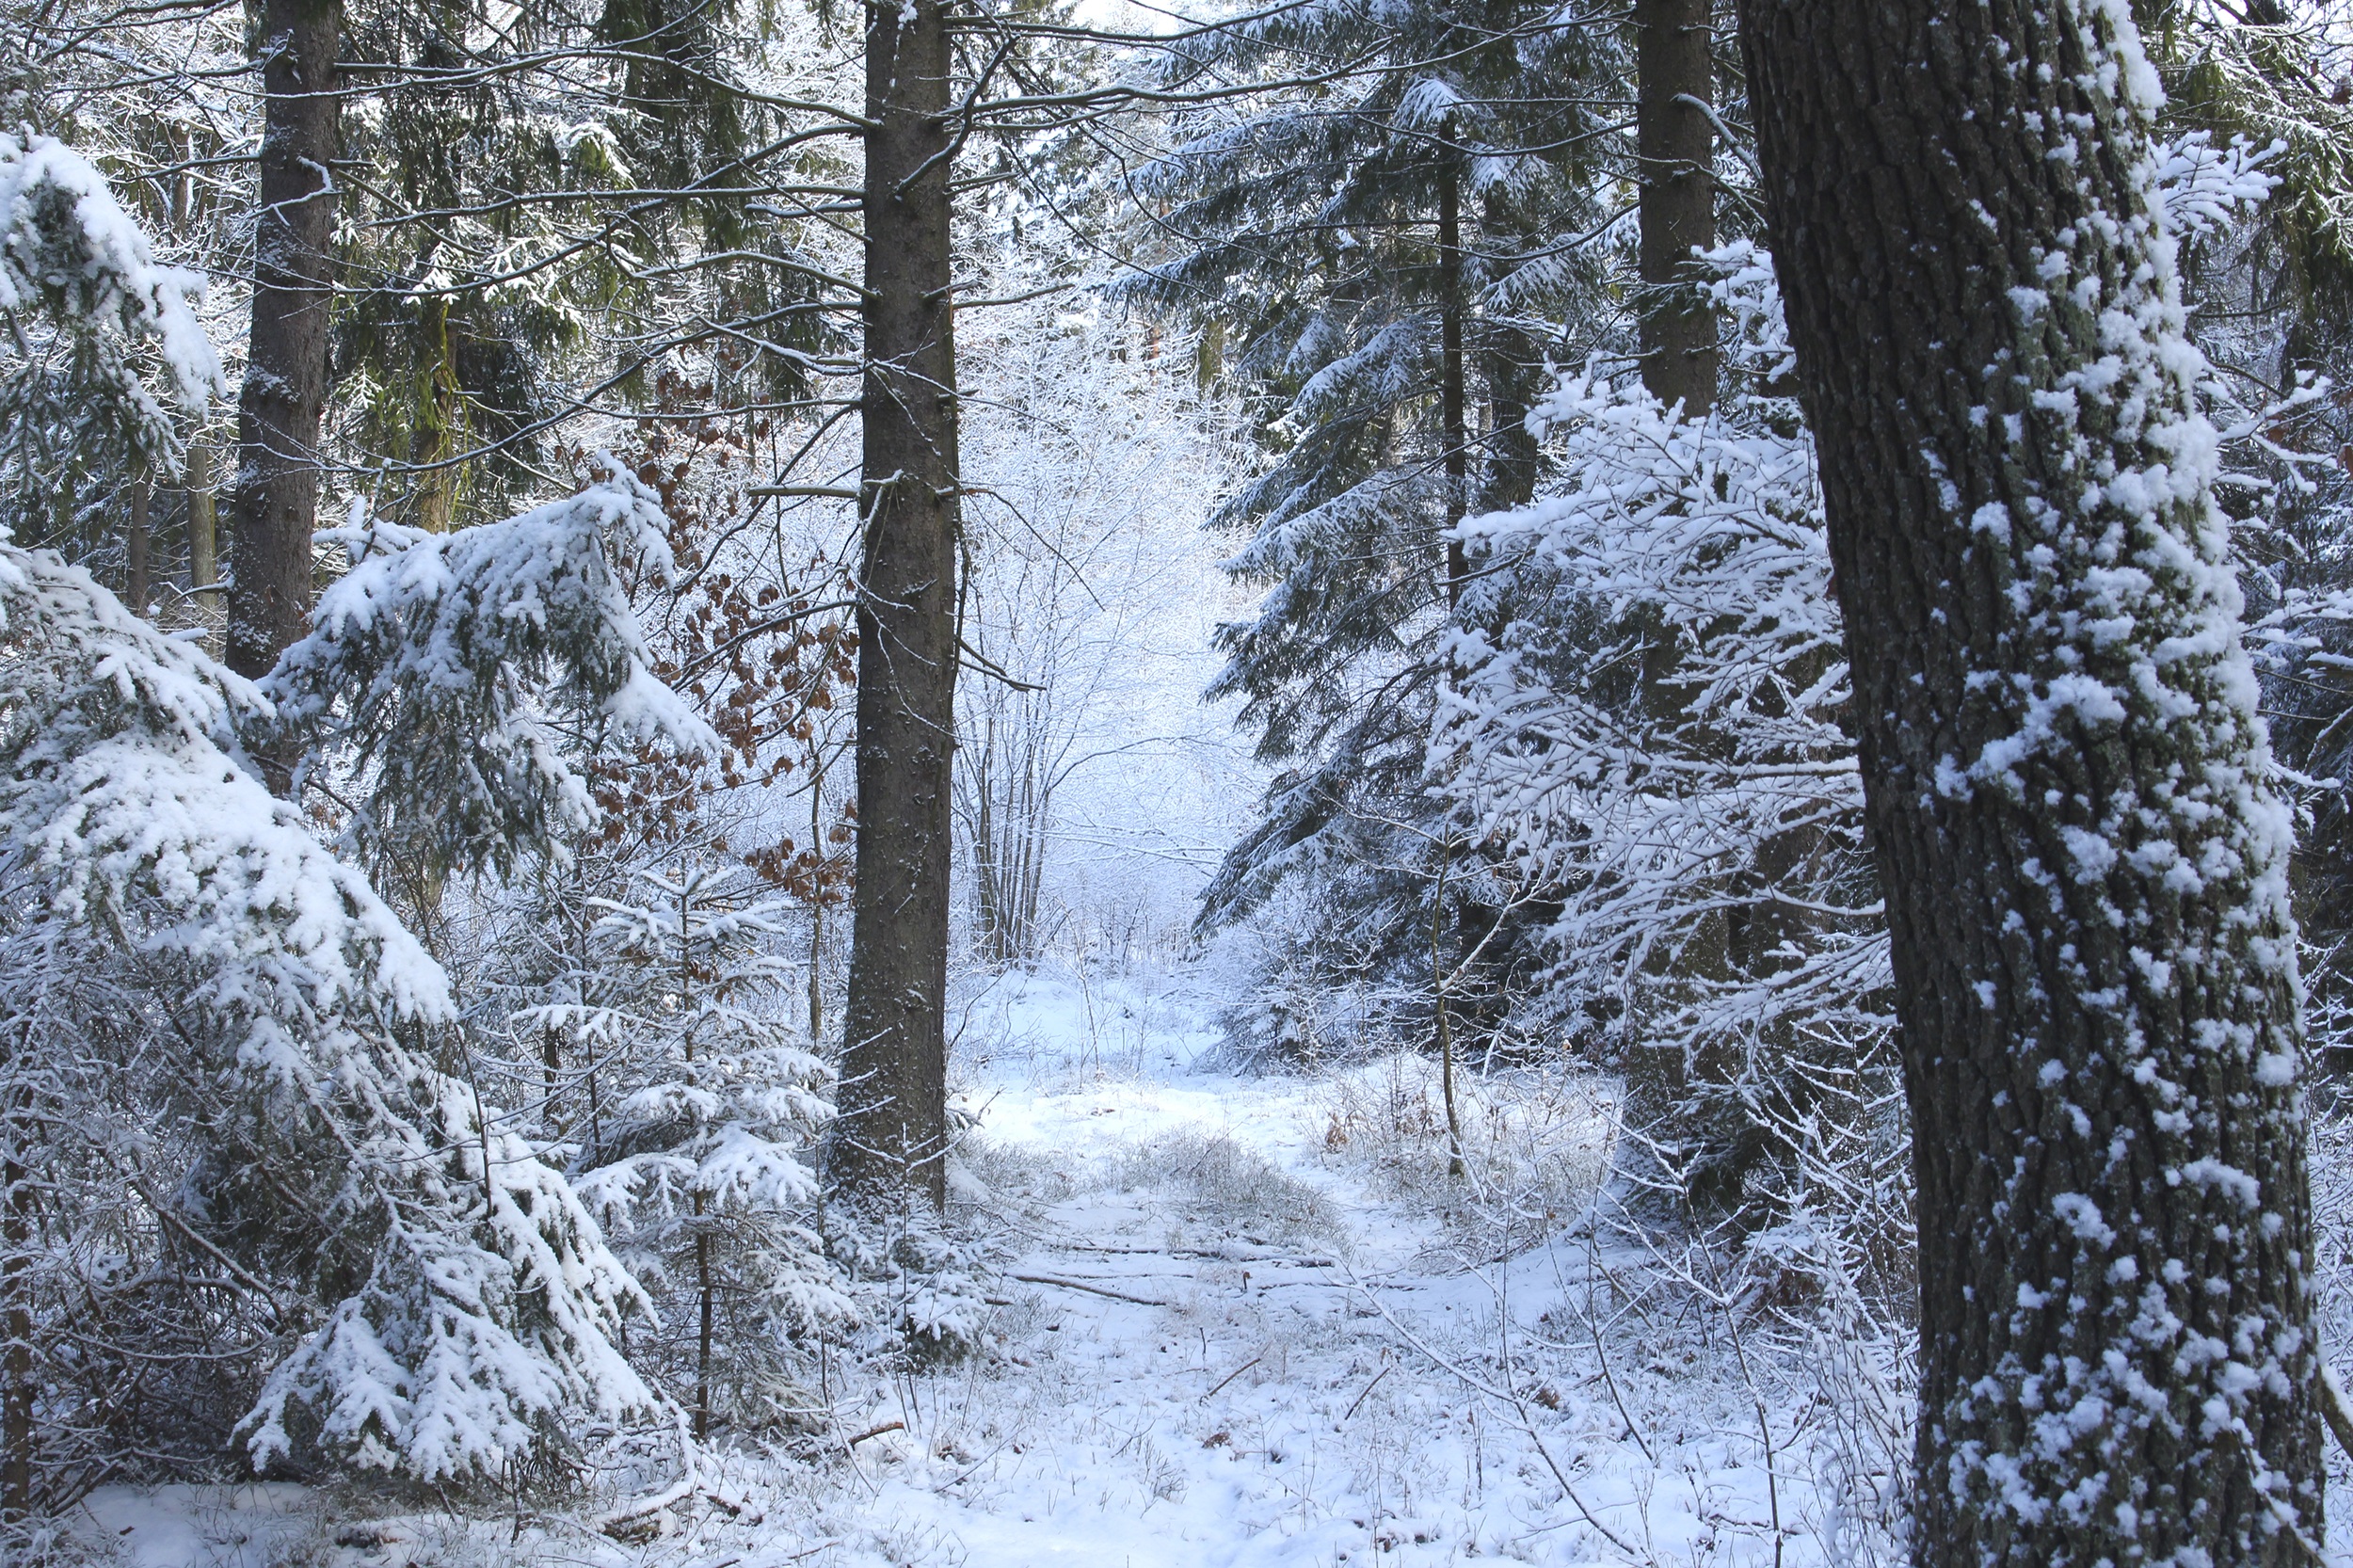
landscape, tree, forest, outdoor, wilderness, branch, snow, cold, winter, wood, trail, white, frost, weather, blue, season, spruce, scene, woodland, habitat, freezing, natural environment, woody plant